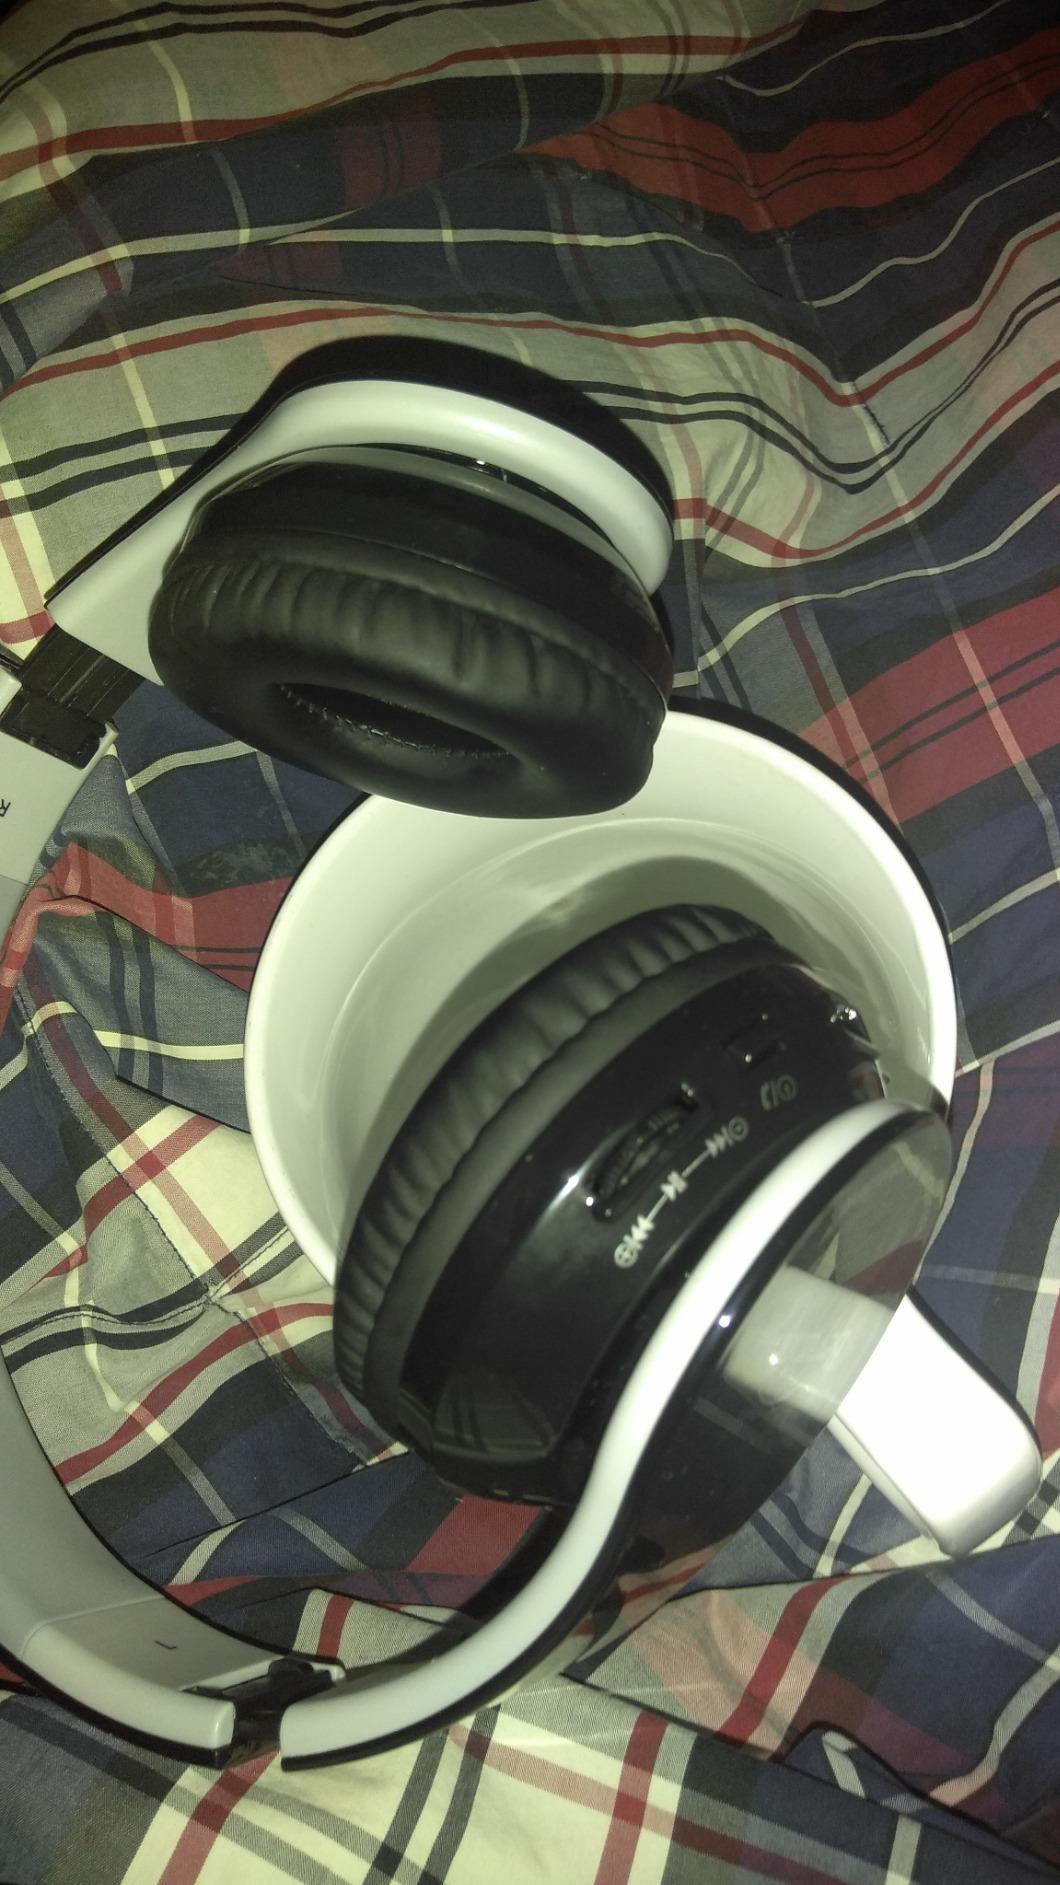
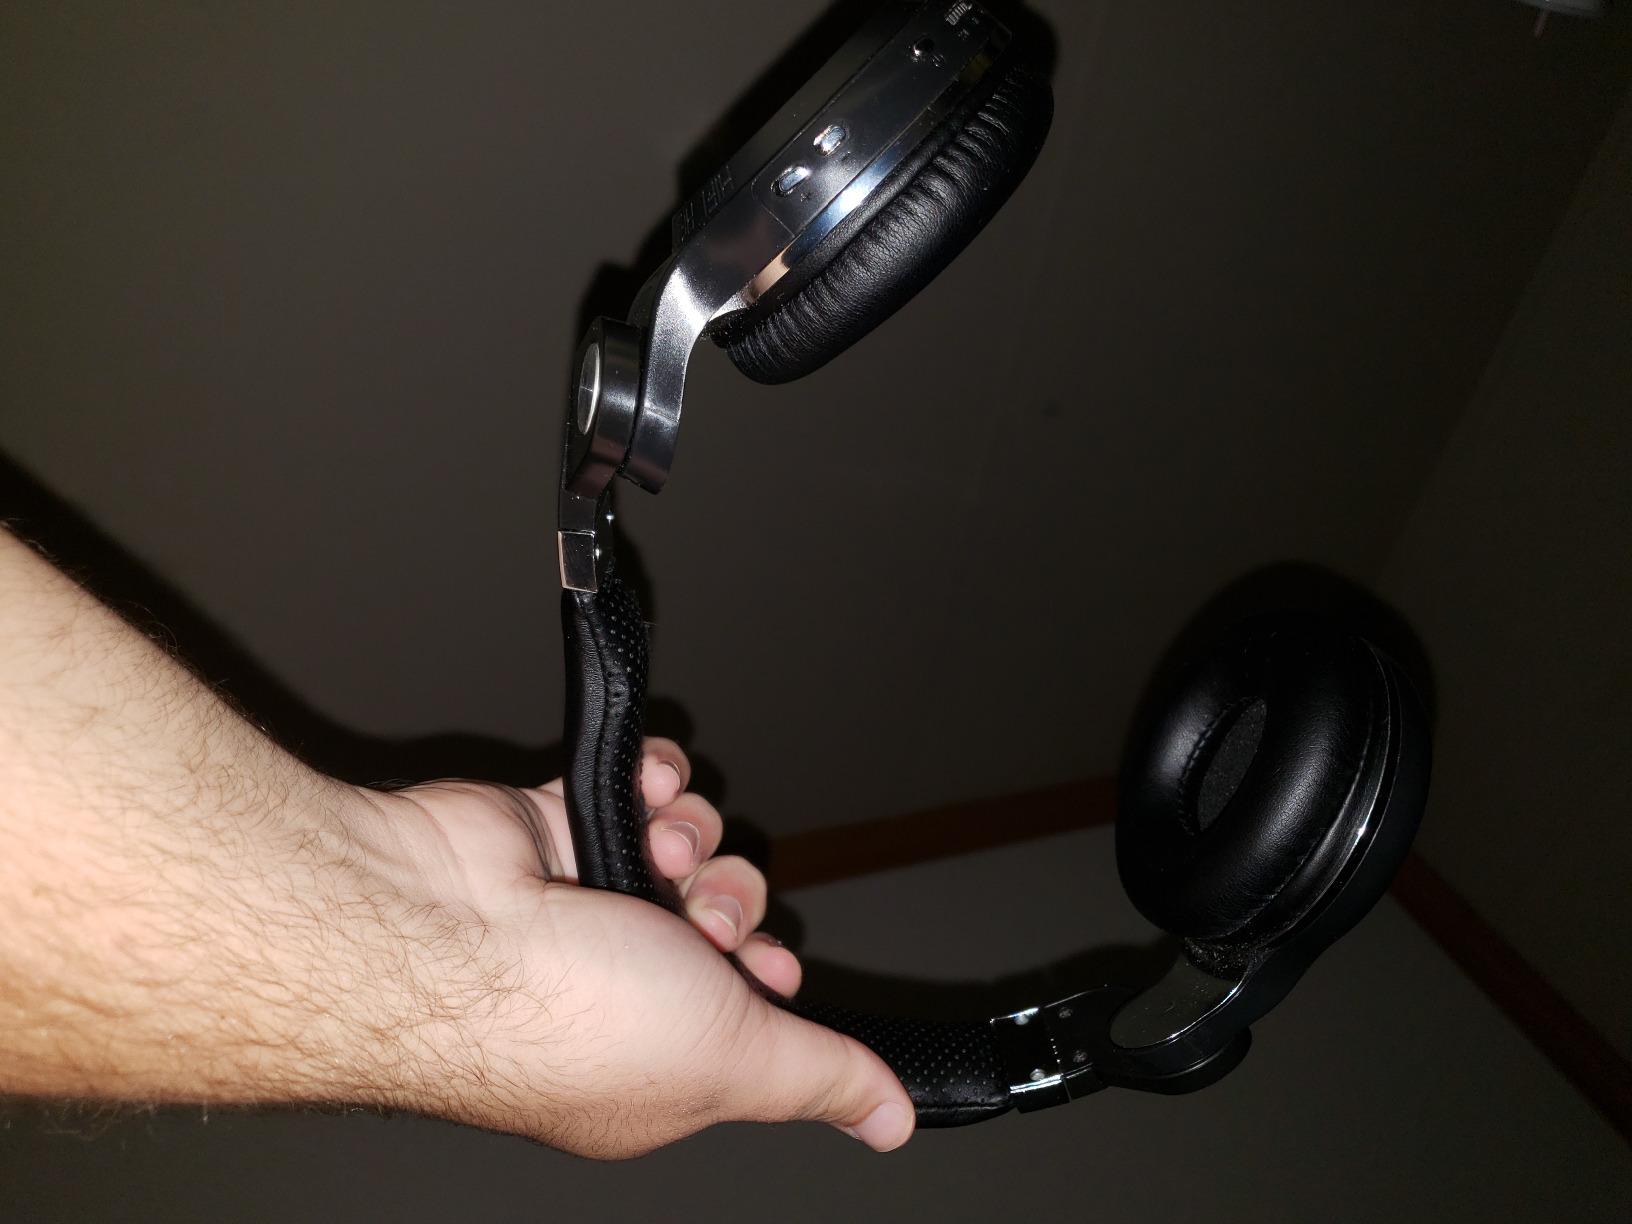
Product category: headphones
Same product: no